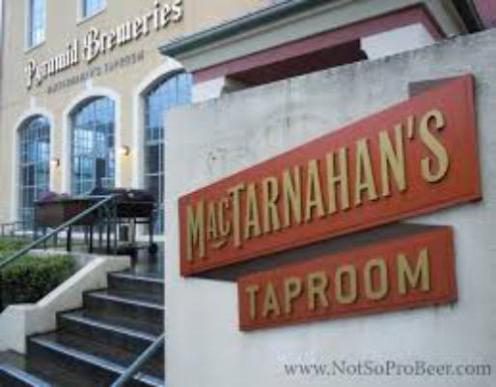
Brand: mactarnahan's
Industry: Food